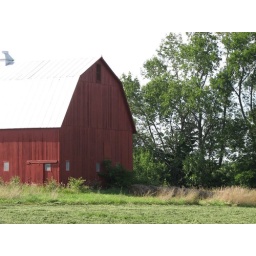
Somewhere between Croswell and Lexington, there is an idealic barn sitting in the middle of a field...